Second reign (Empire of Brazil)

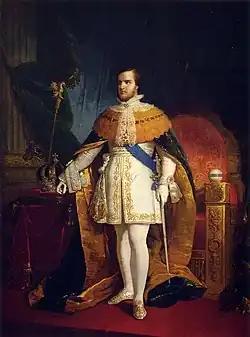
Emperor Pedro II in his majestic costume with imperial insignia

The Second Reign is a period of history within the Empire of Brazil that lasted 49 years, beginning with the end of the regency period on 23 July 1840, upon the declaration of Pedro de Alcântara's majority, and ending on 15 November 1889, when the parliamentary constitutional monarchy in force was removed by the proclamation of the republic.